Irkut A-002

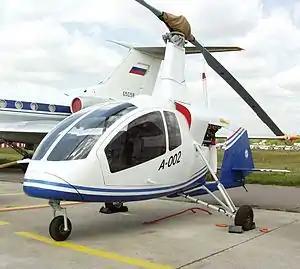

The Irkut A-002 is a three-seat, pusher configuration autogyro developed in Russia through the 2000s by the United Constructor Bureau for Light Aircraft team of the Irkutsk Aircraft Production Association (IAPO) "Irkut" as the first independent product. Take-off is possible when wind speed exceeds 8 m/s, otherwise a running start of up to 15 m is necessary. The riveted covering is made of duralumin. The first produced consignment consisted of five autogyros. The A-002M is a further development.